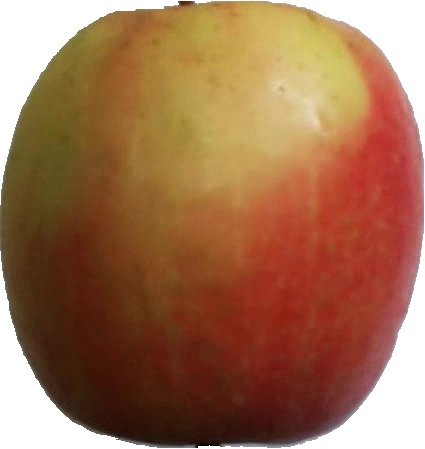
Label: apple_pink_lady_1